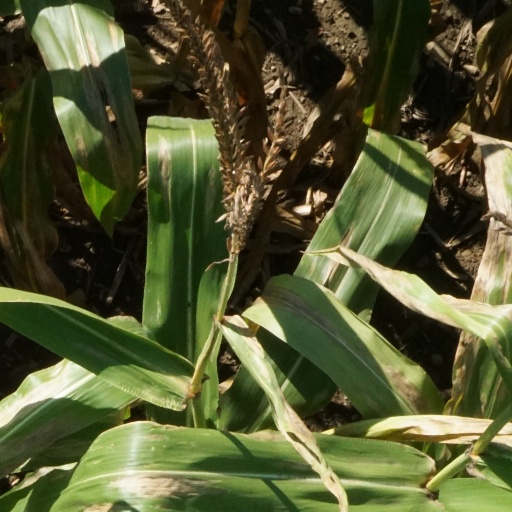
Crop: maize; corn